Jules Bonnot

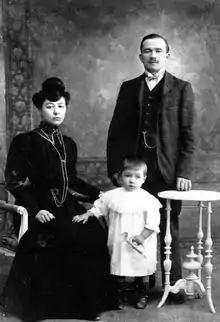
Bonnot and his family

Jules Joseph Bonnot (14 October 1876 – 28 April 1912) was a French soldier, illegalist anarchist, bank robber, and murderer. He is notorious for his role in the French anarchist band "The Bonnot Gang" that committed many crimes in early 20th-century Paris.